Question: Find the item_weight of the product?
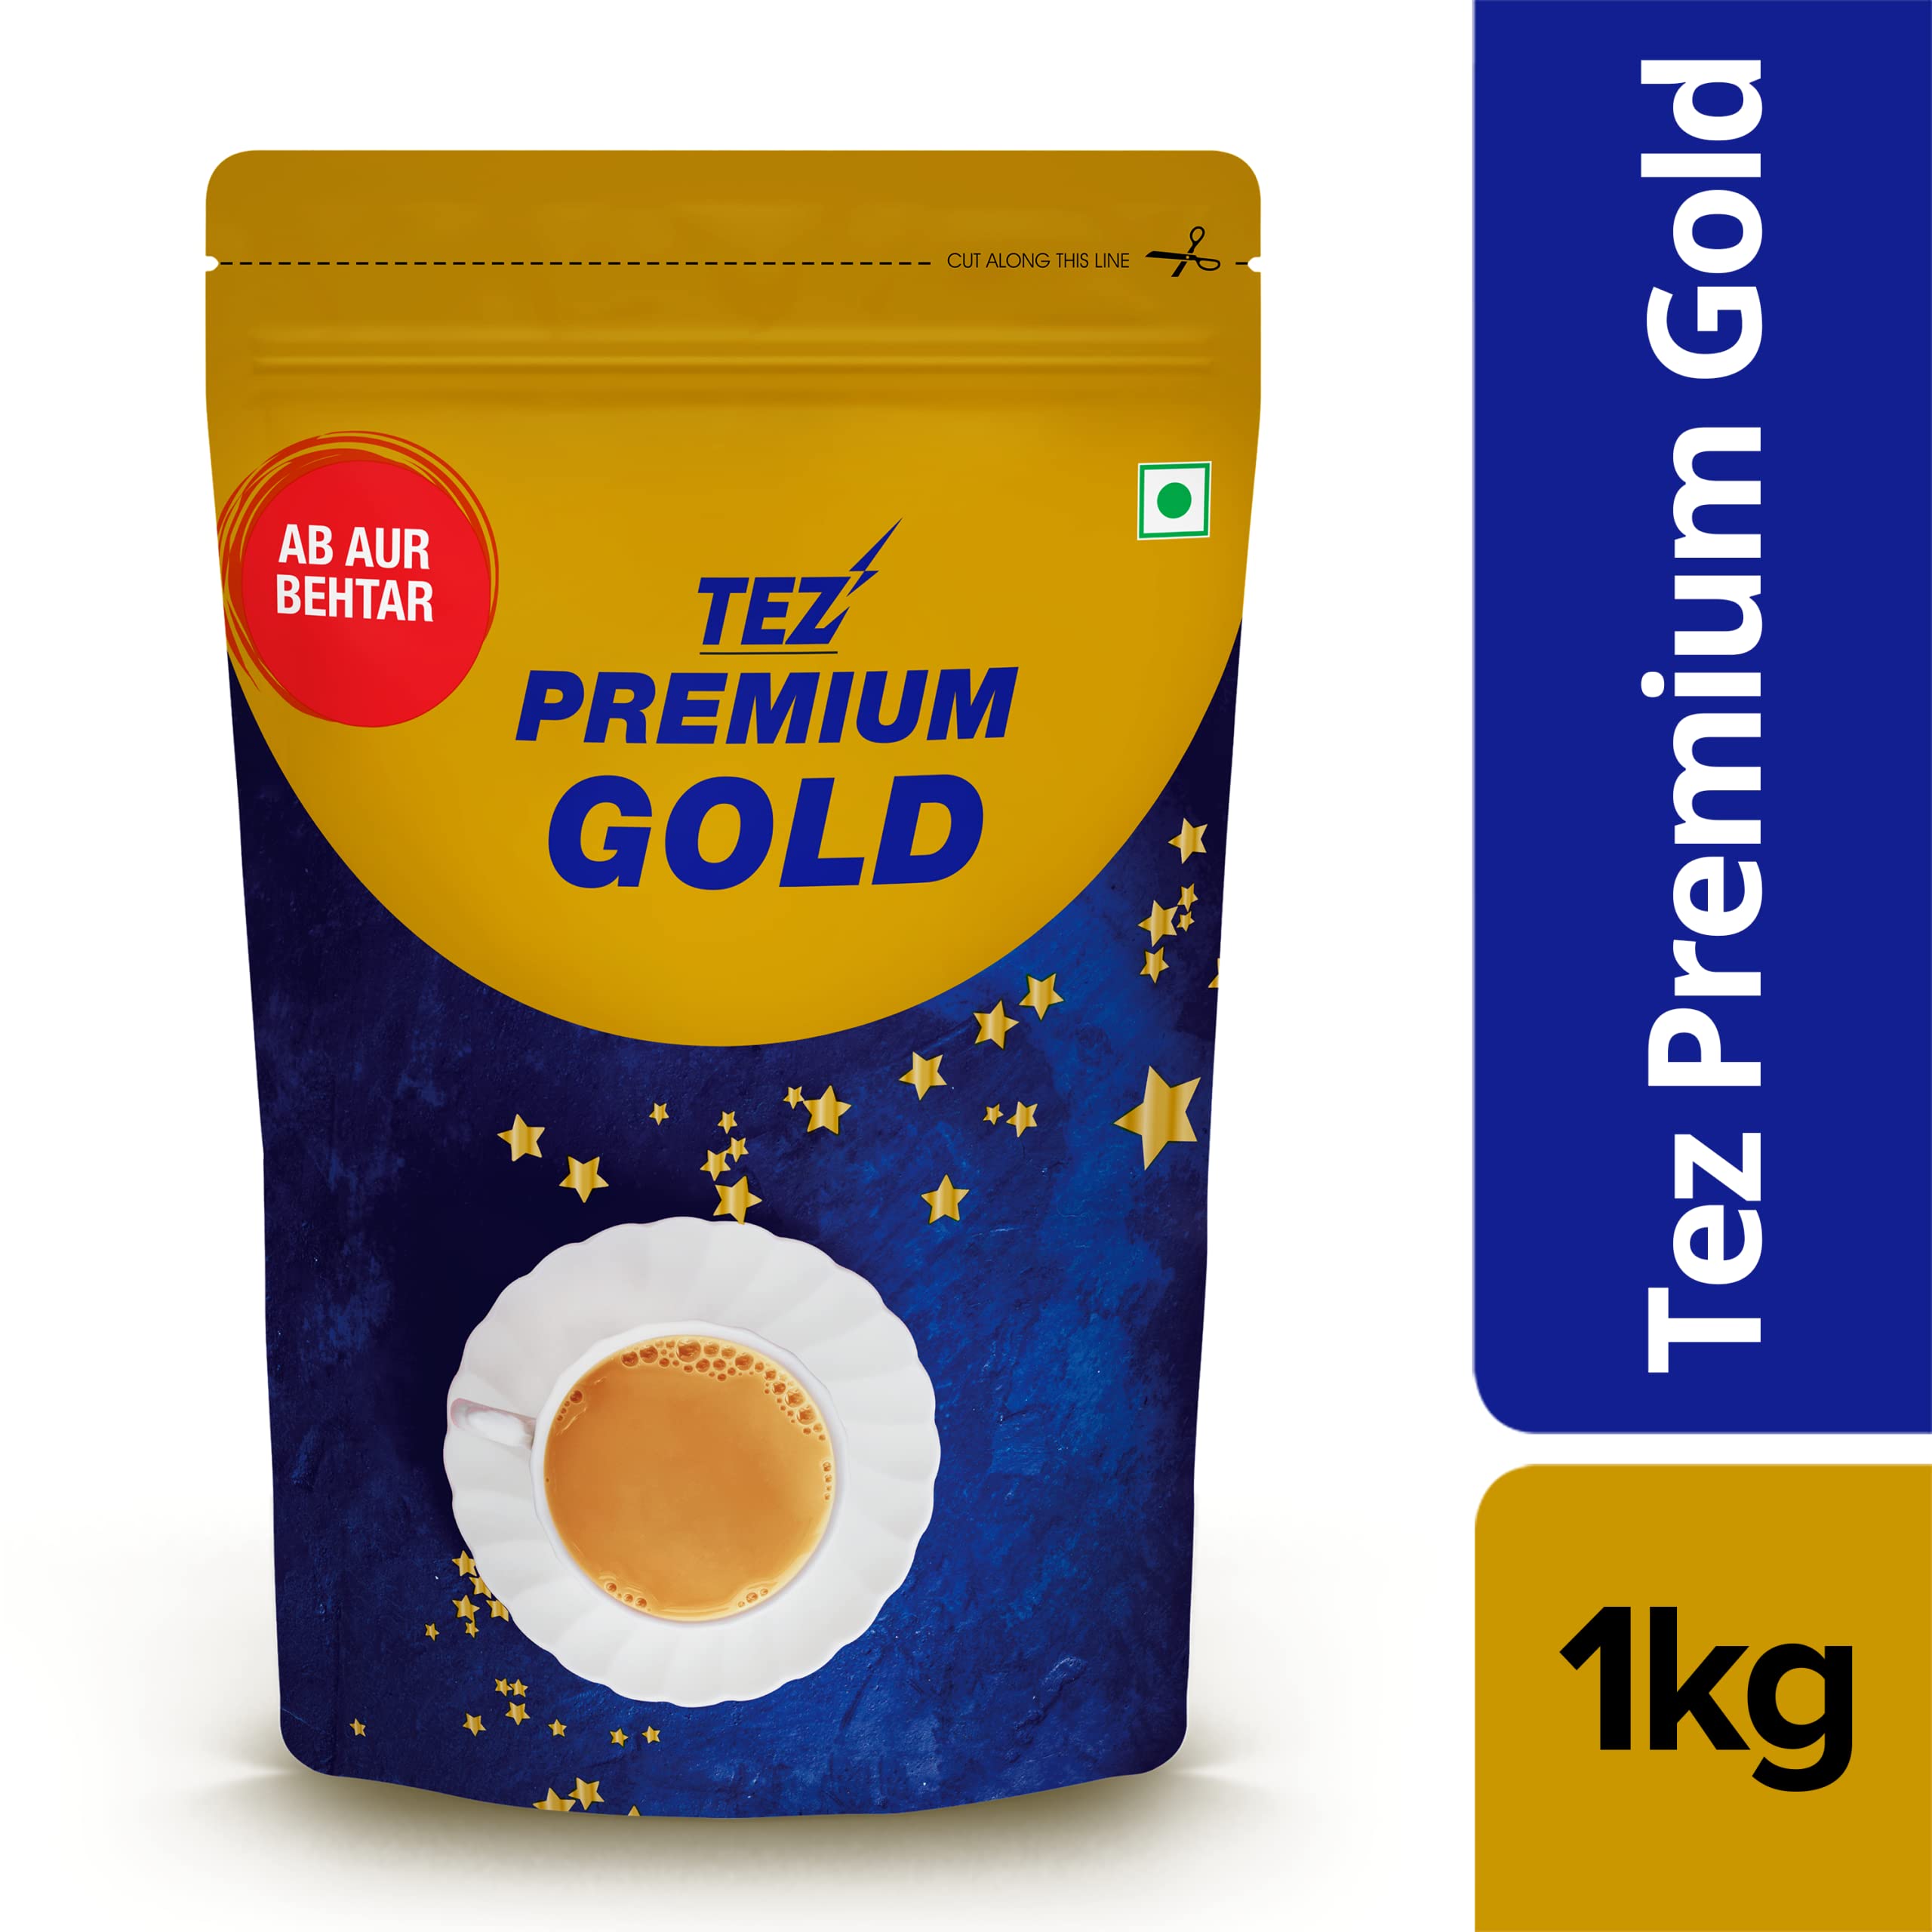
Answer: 1 kilogram